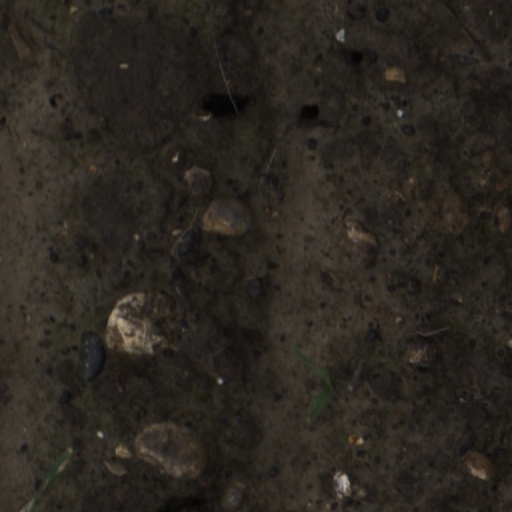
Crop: wheat